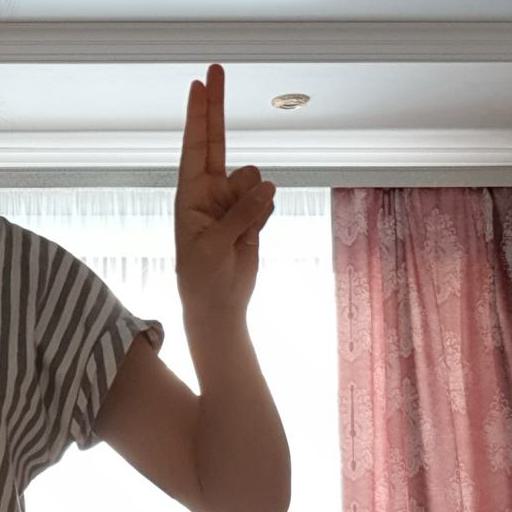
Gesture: two_up